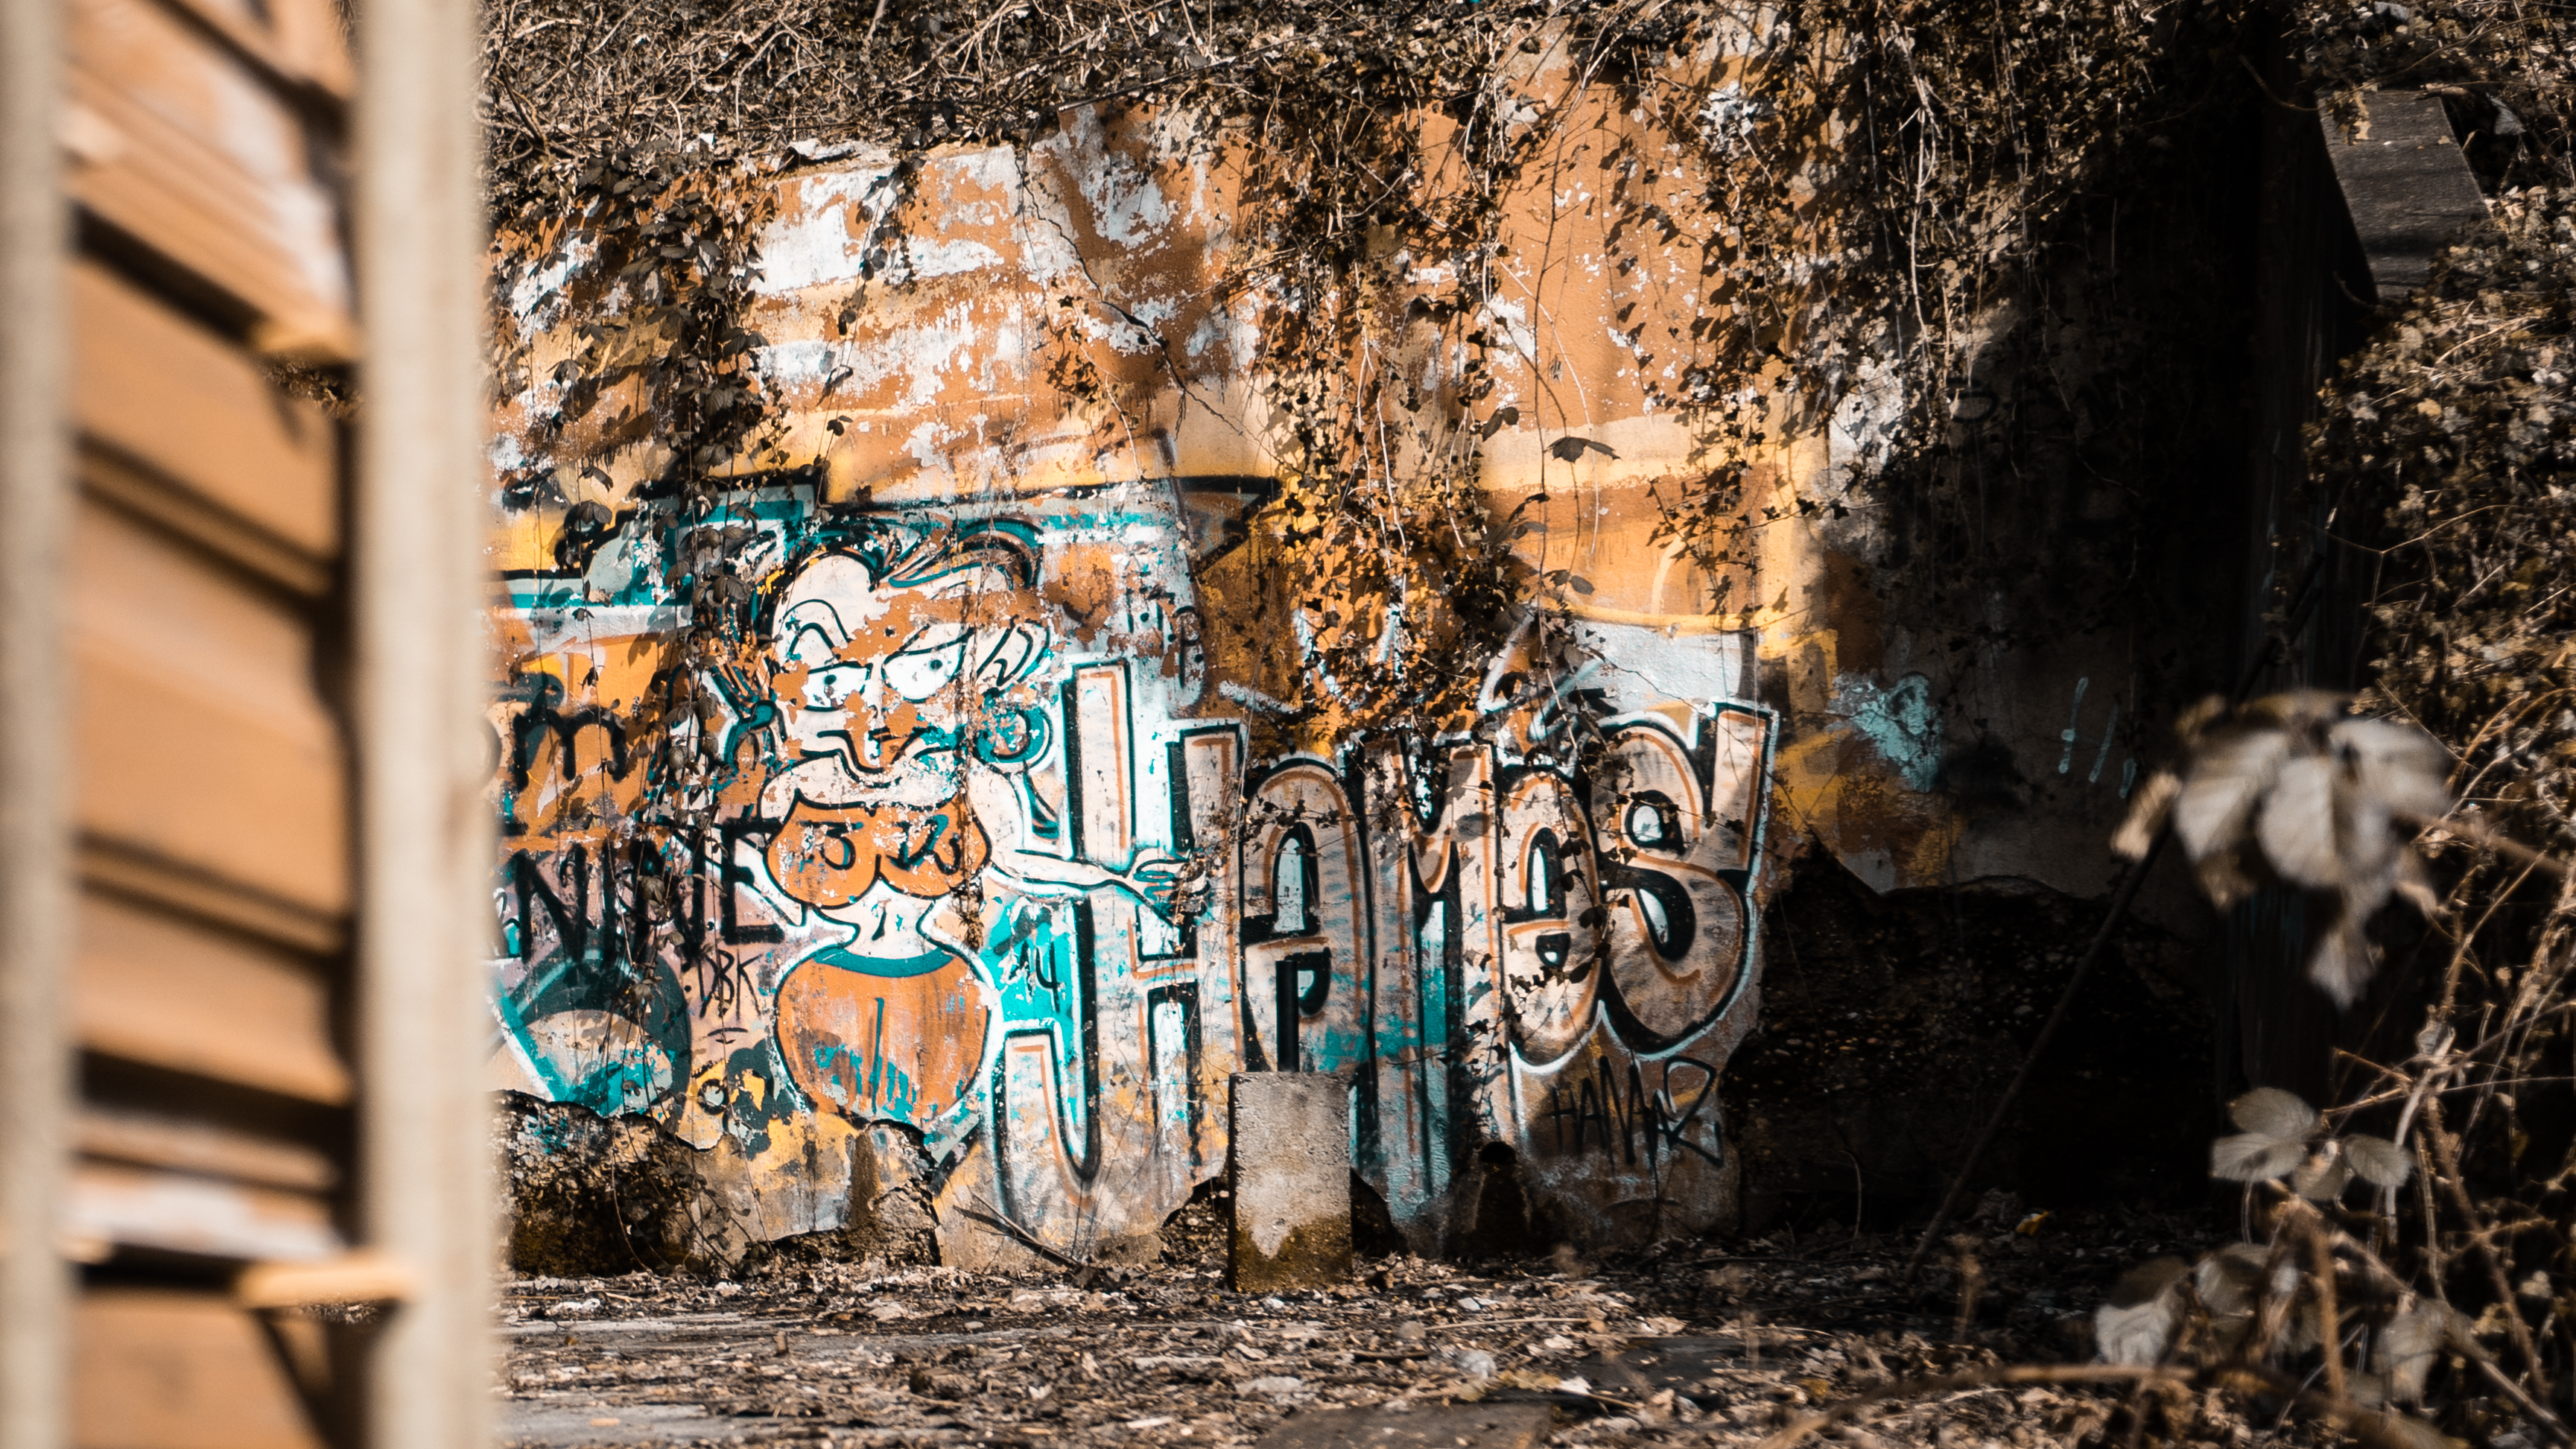
wood, wall, art, urban area